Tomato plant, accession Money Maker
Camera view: tilt-top (135 deg); turntable rotation: 0 degrees
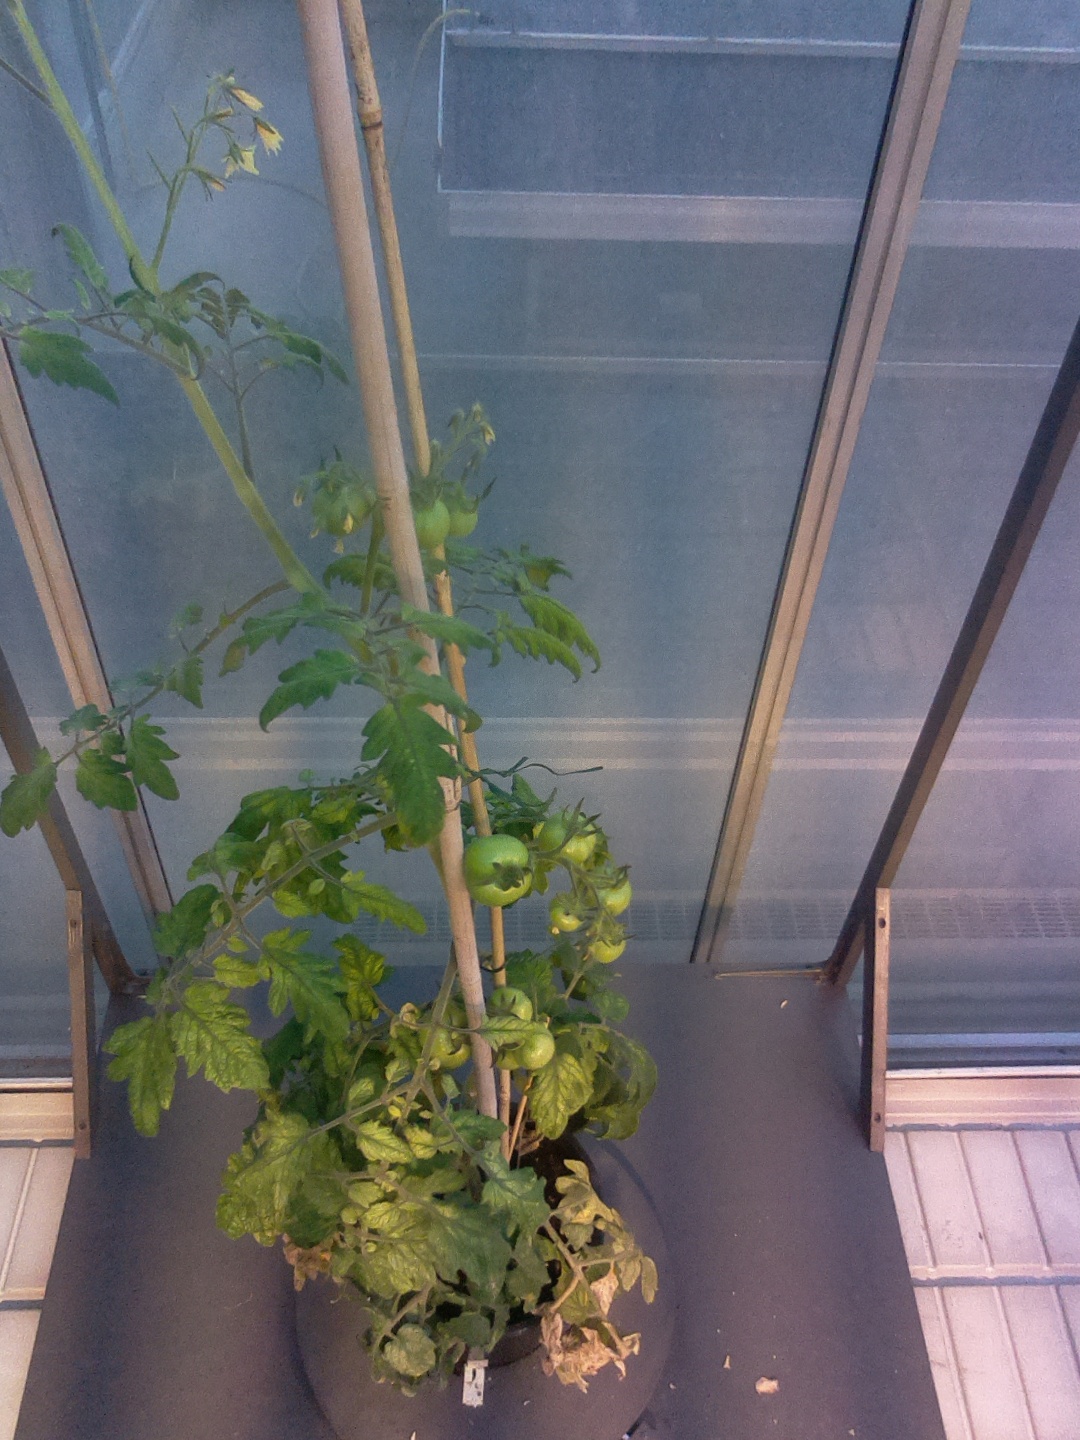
BBCH growth stage 75: 50%-60% of final fruit size